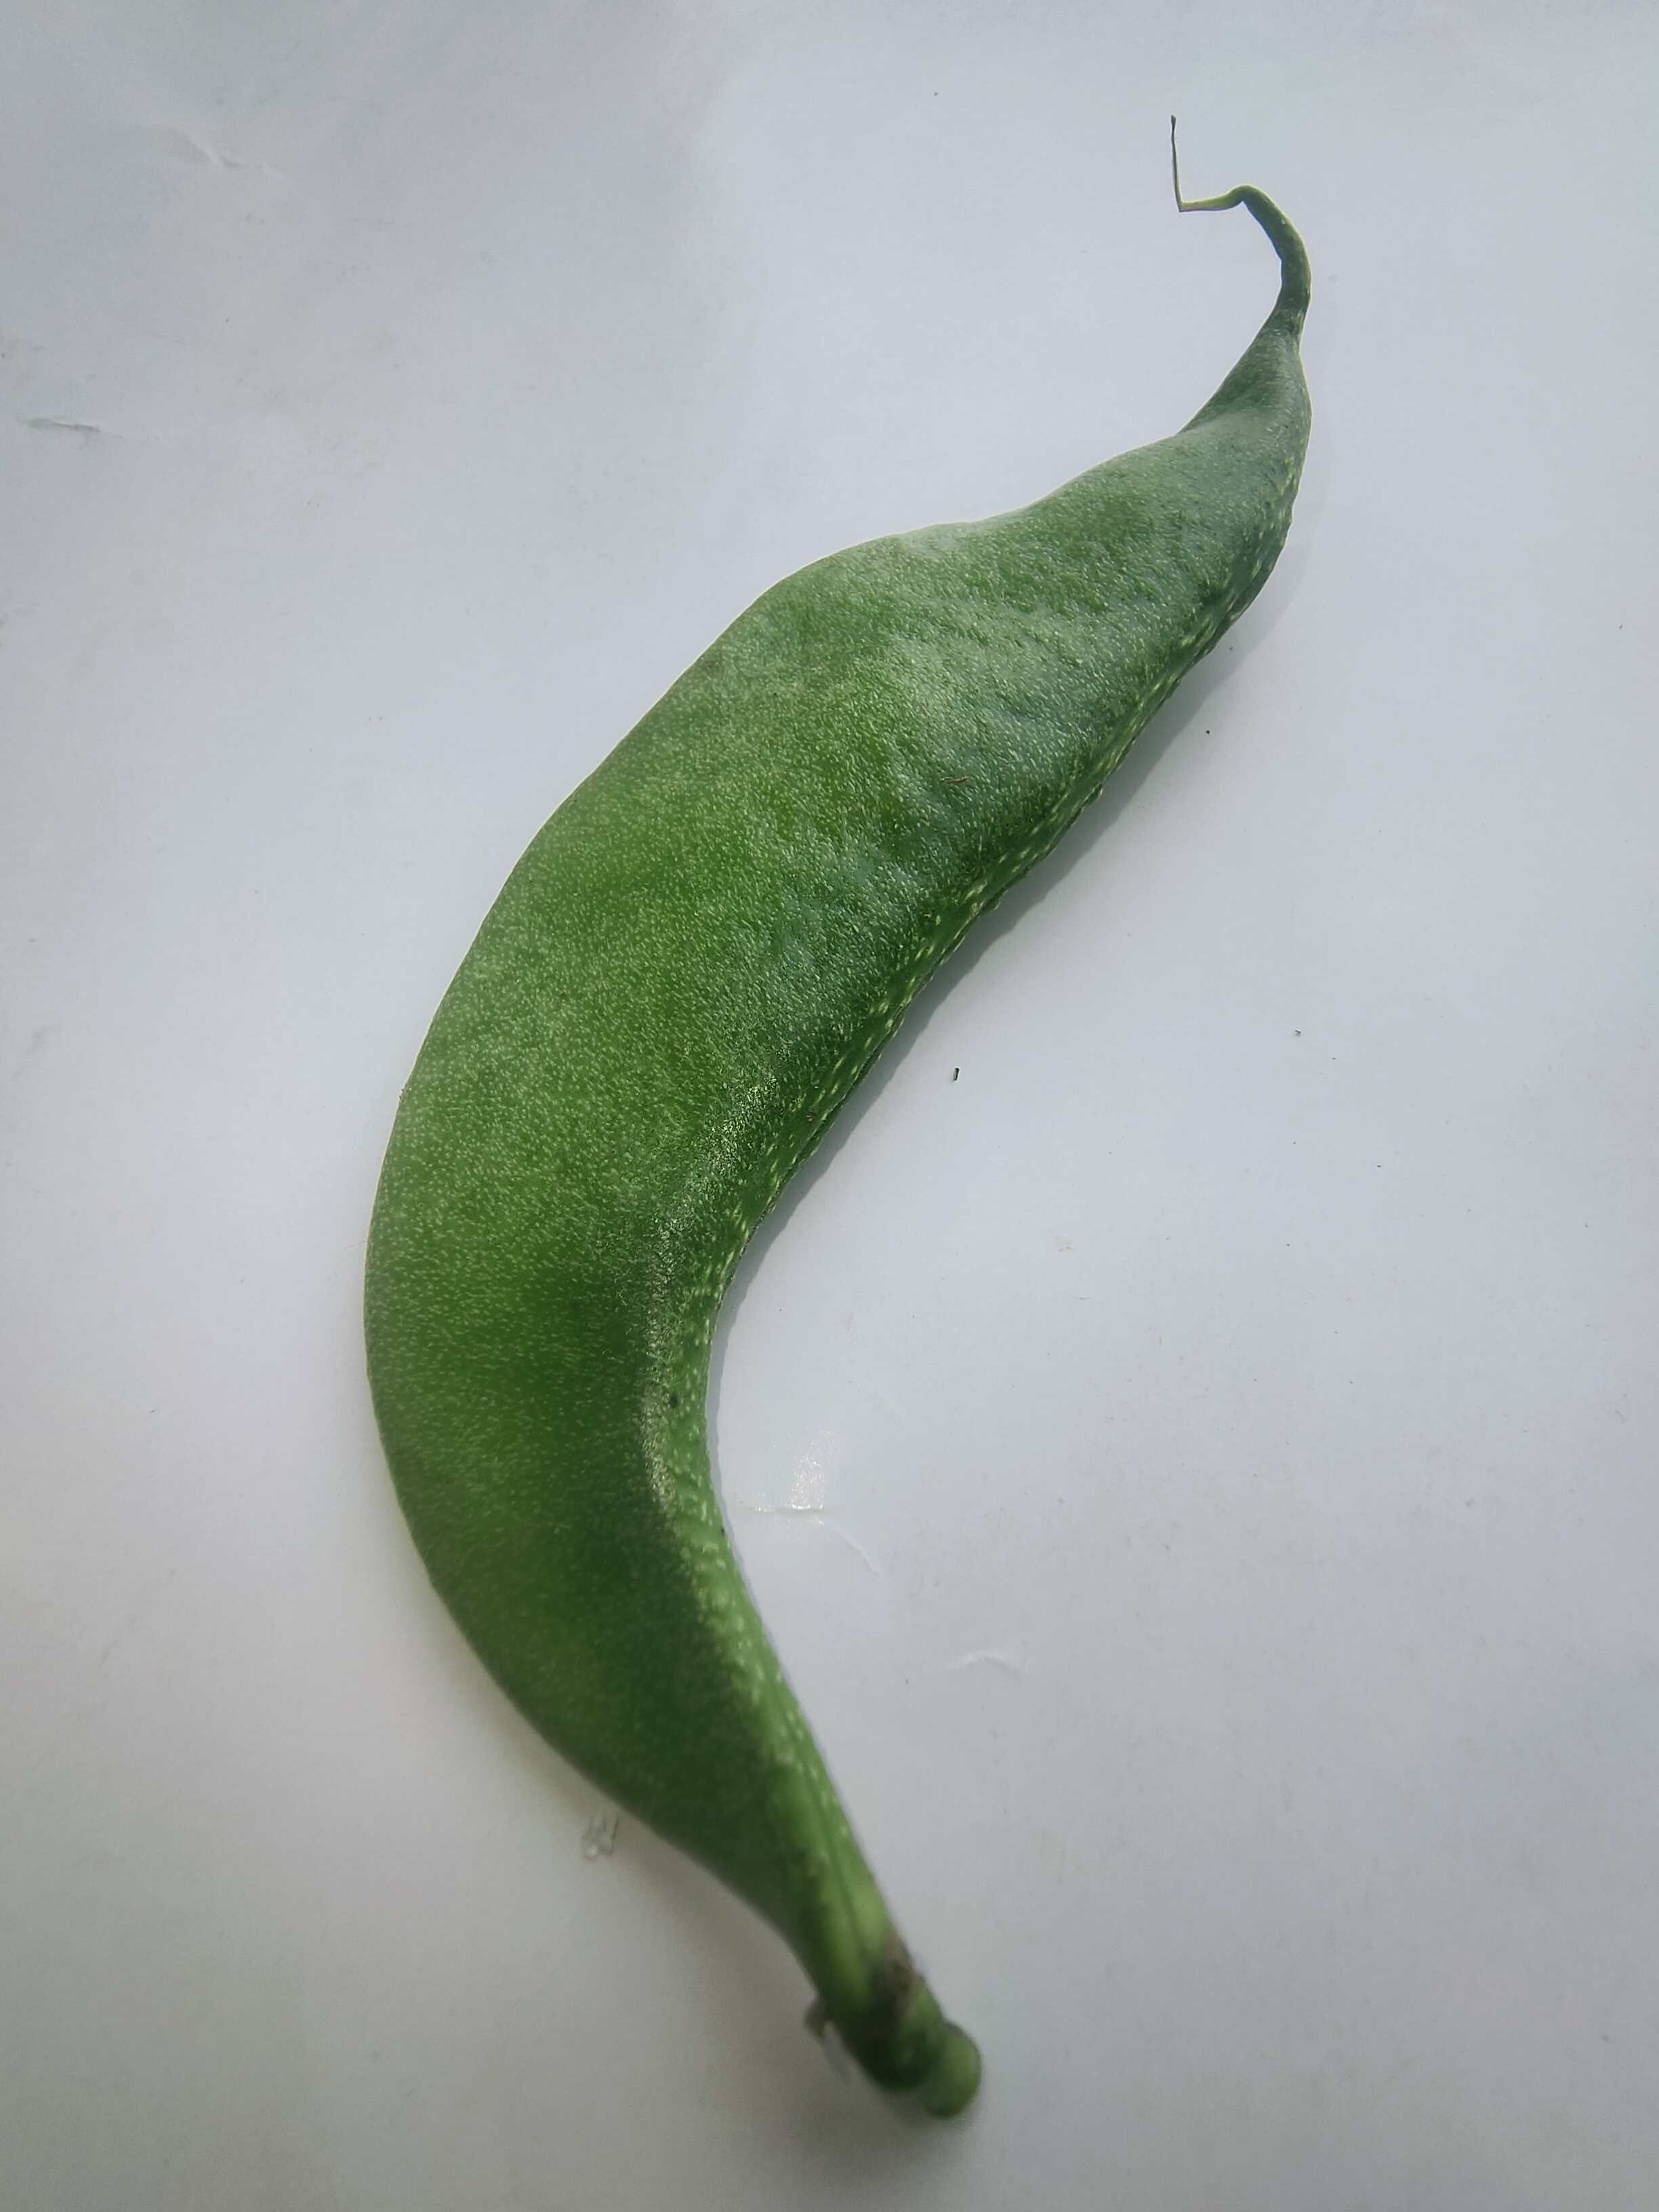
Label: Lablab purpureus